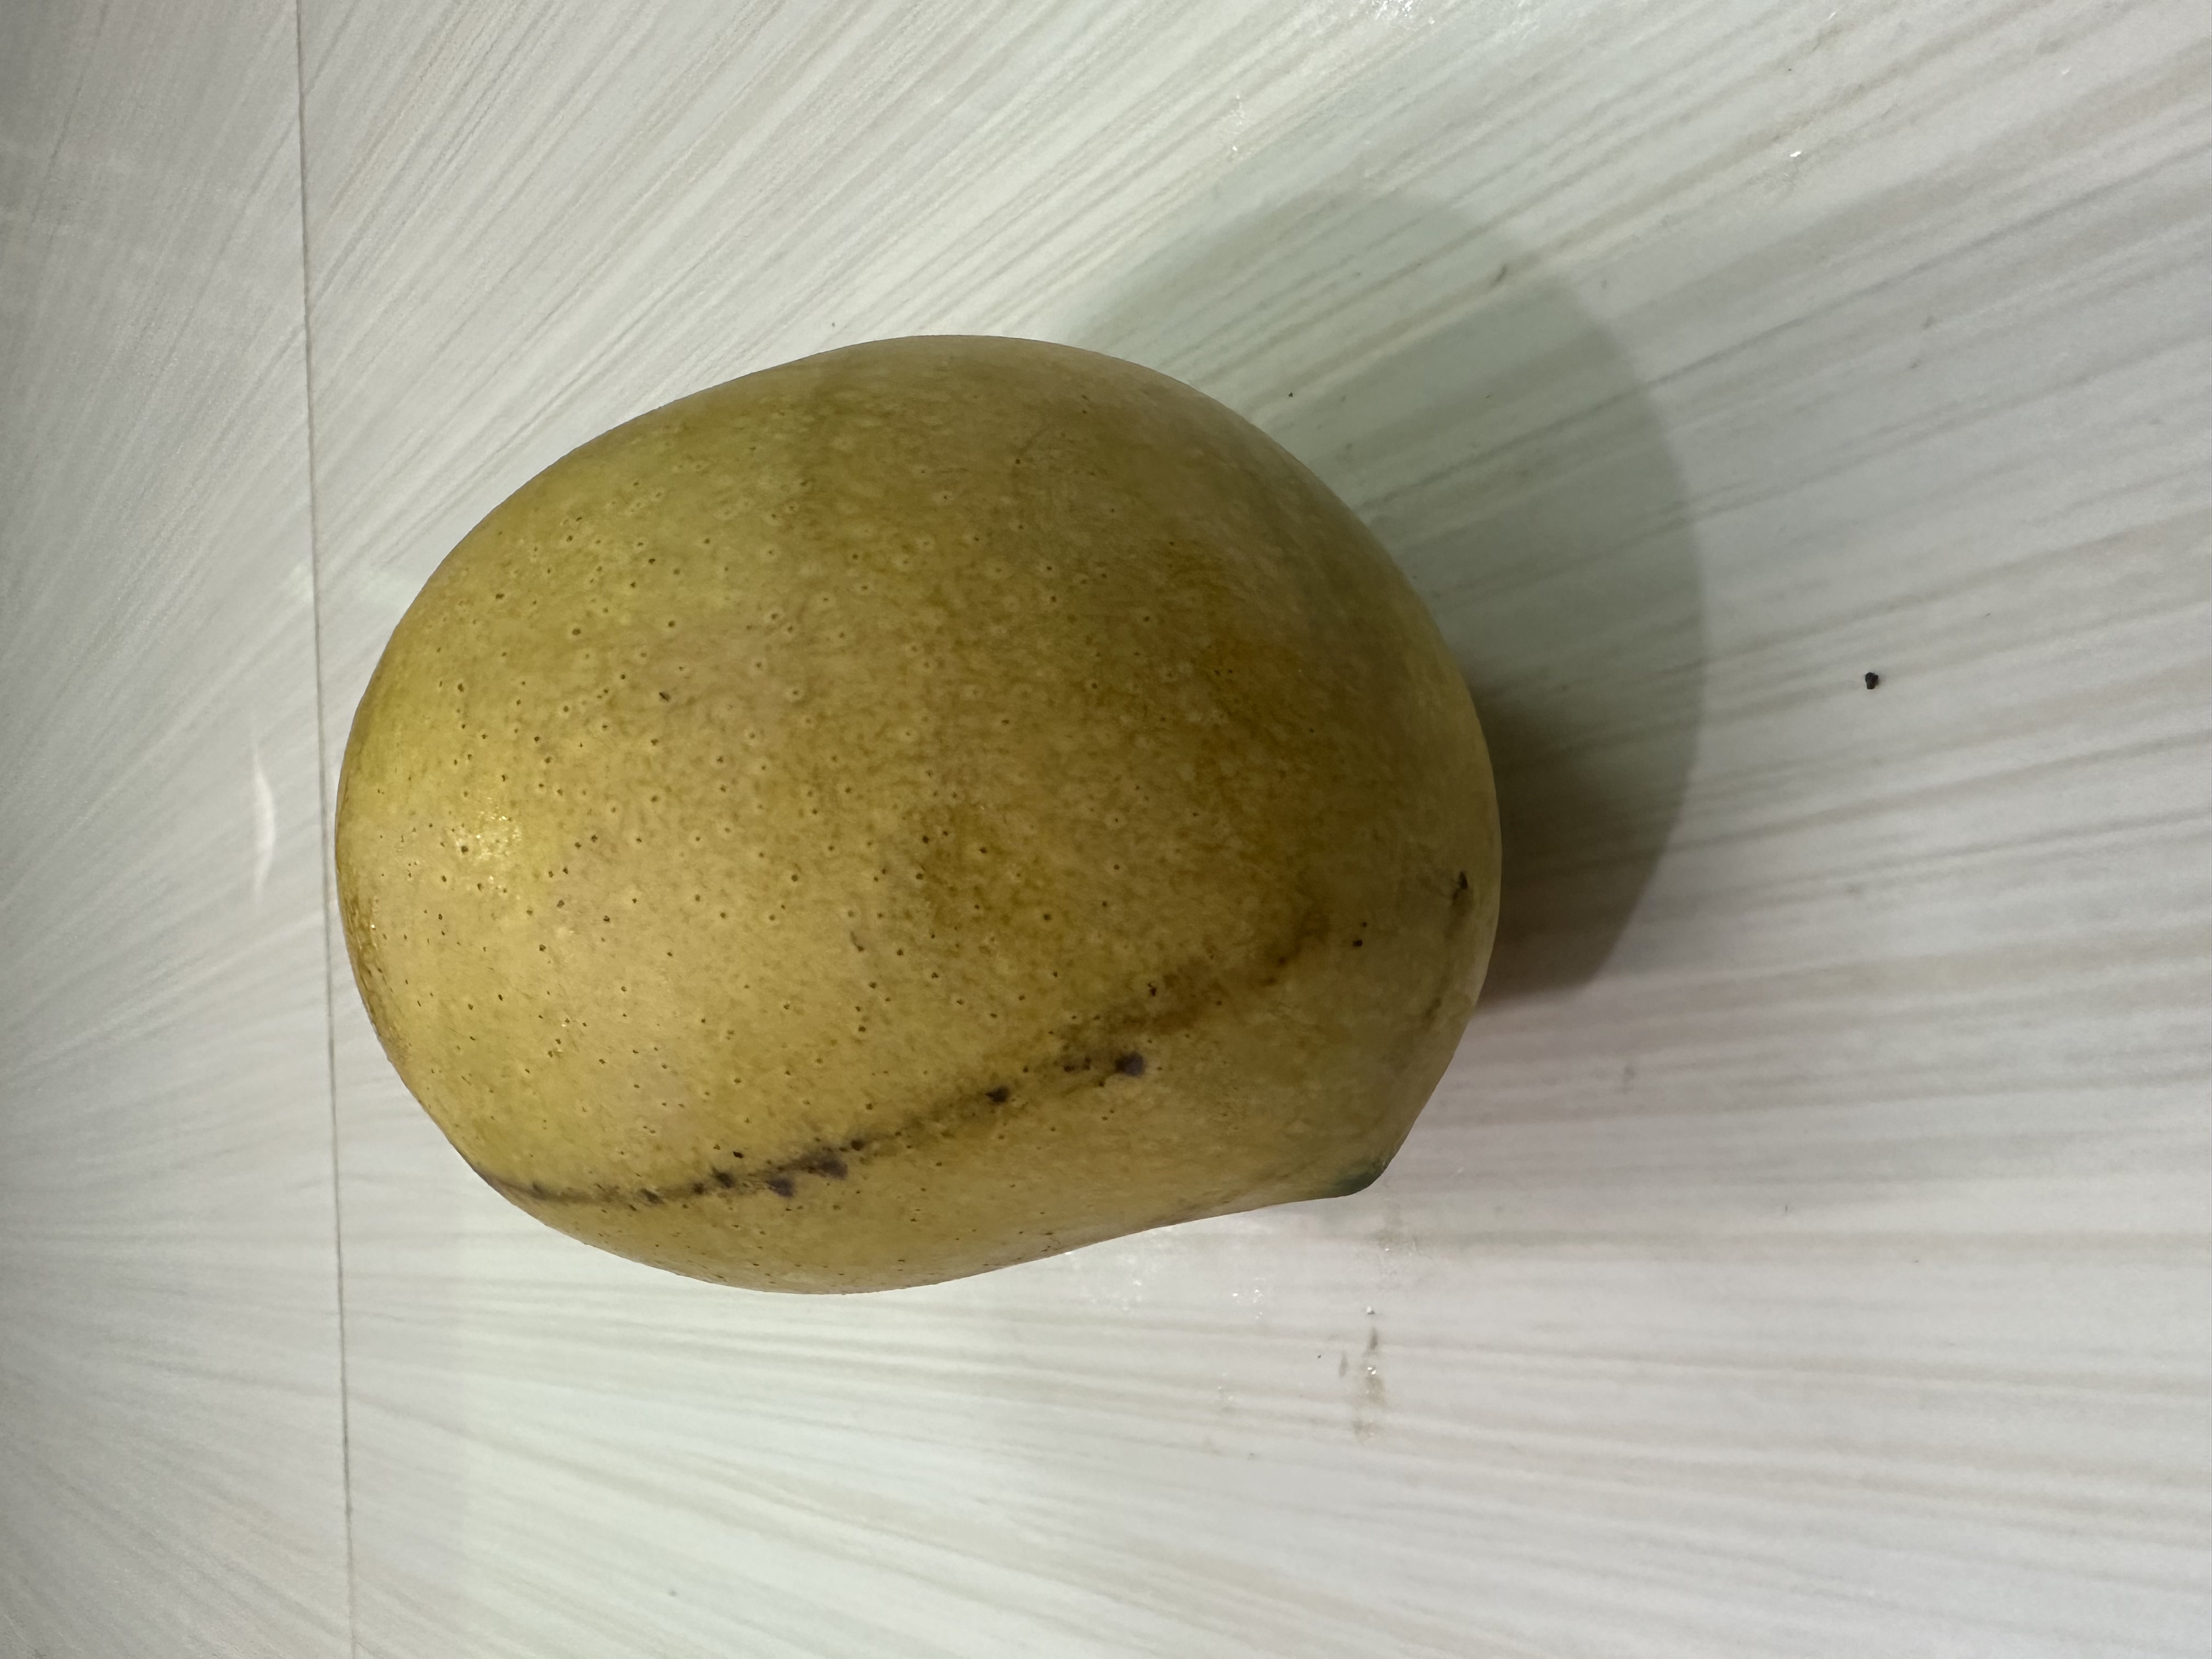
Mango variety: Kanchon Langra